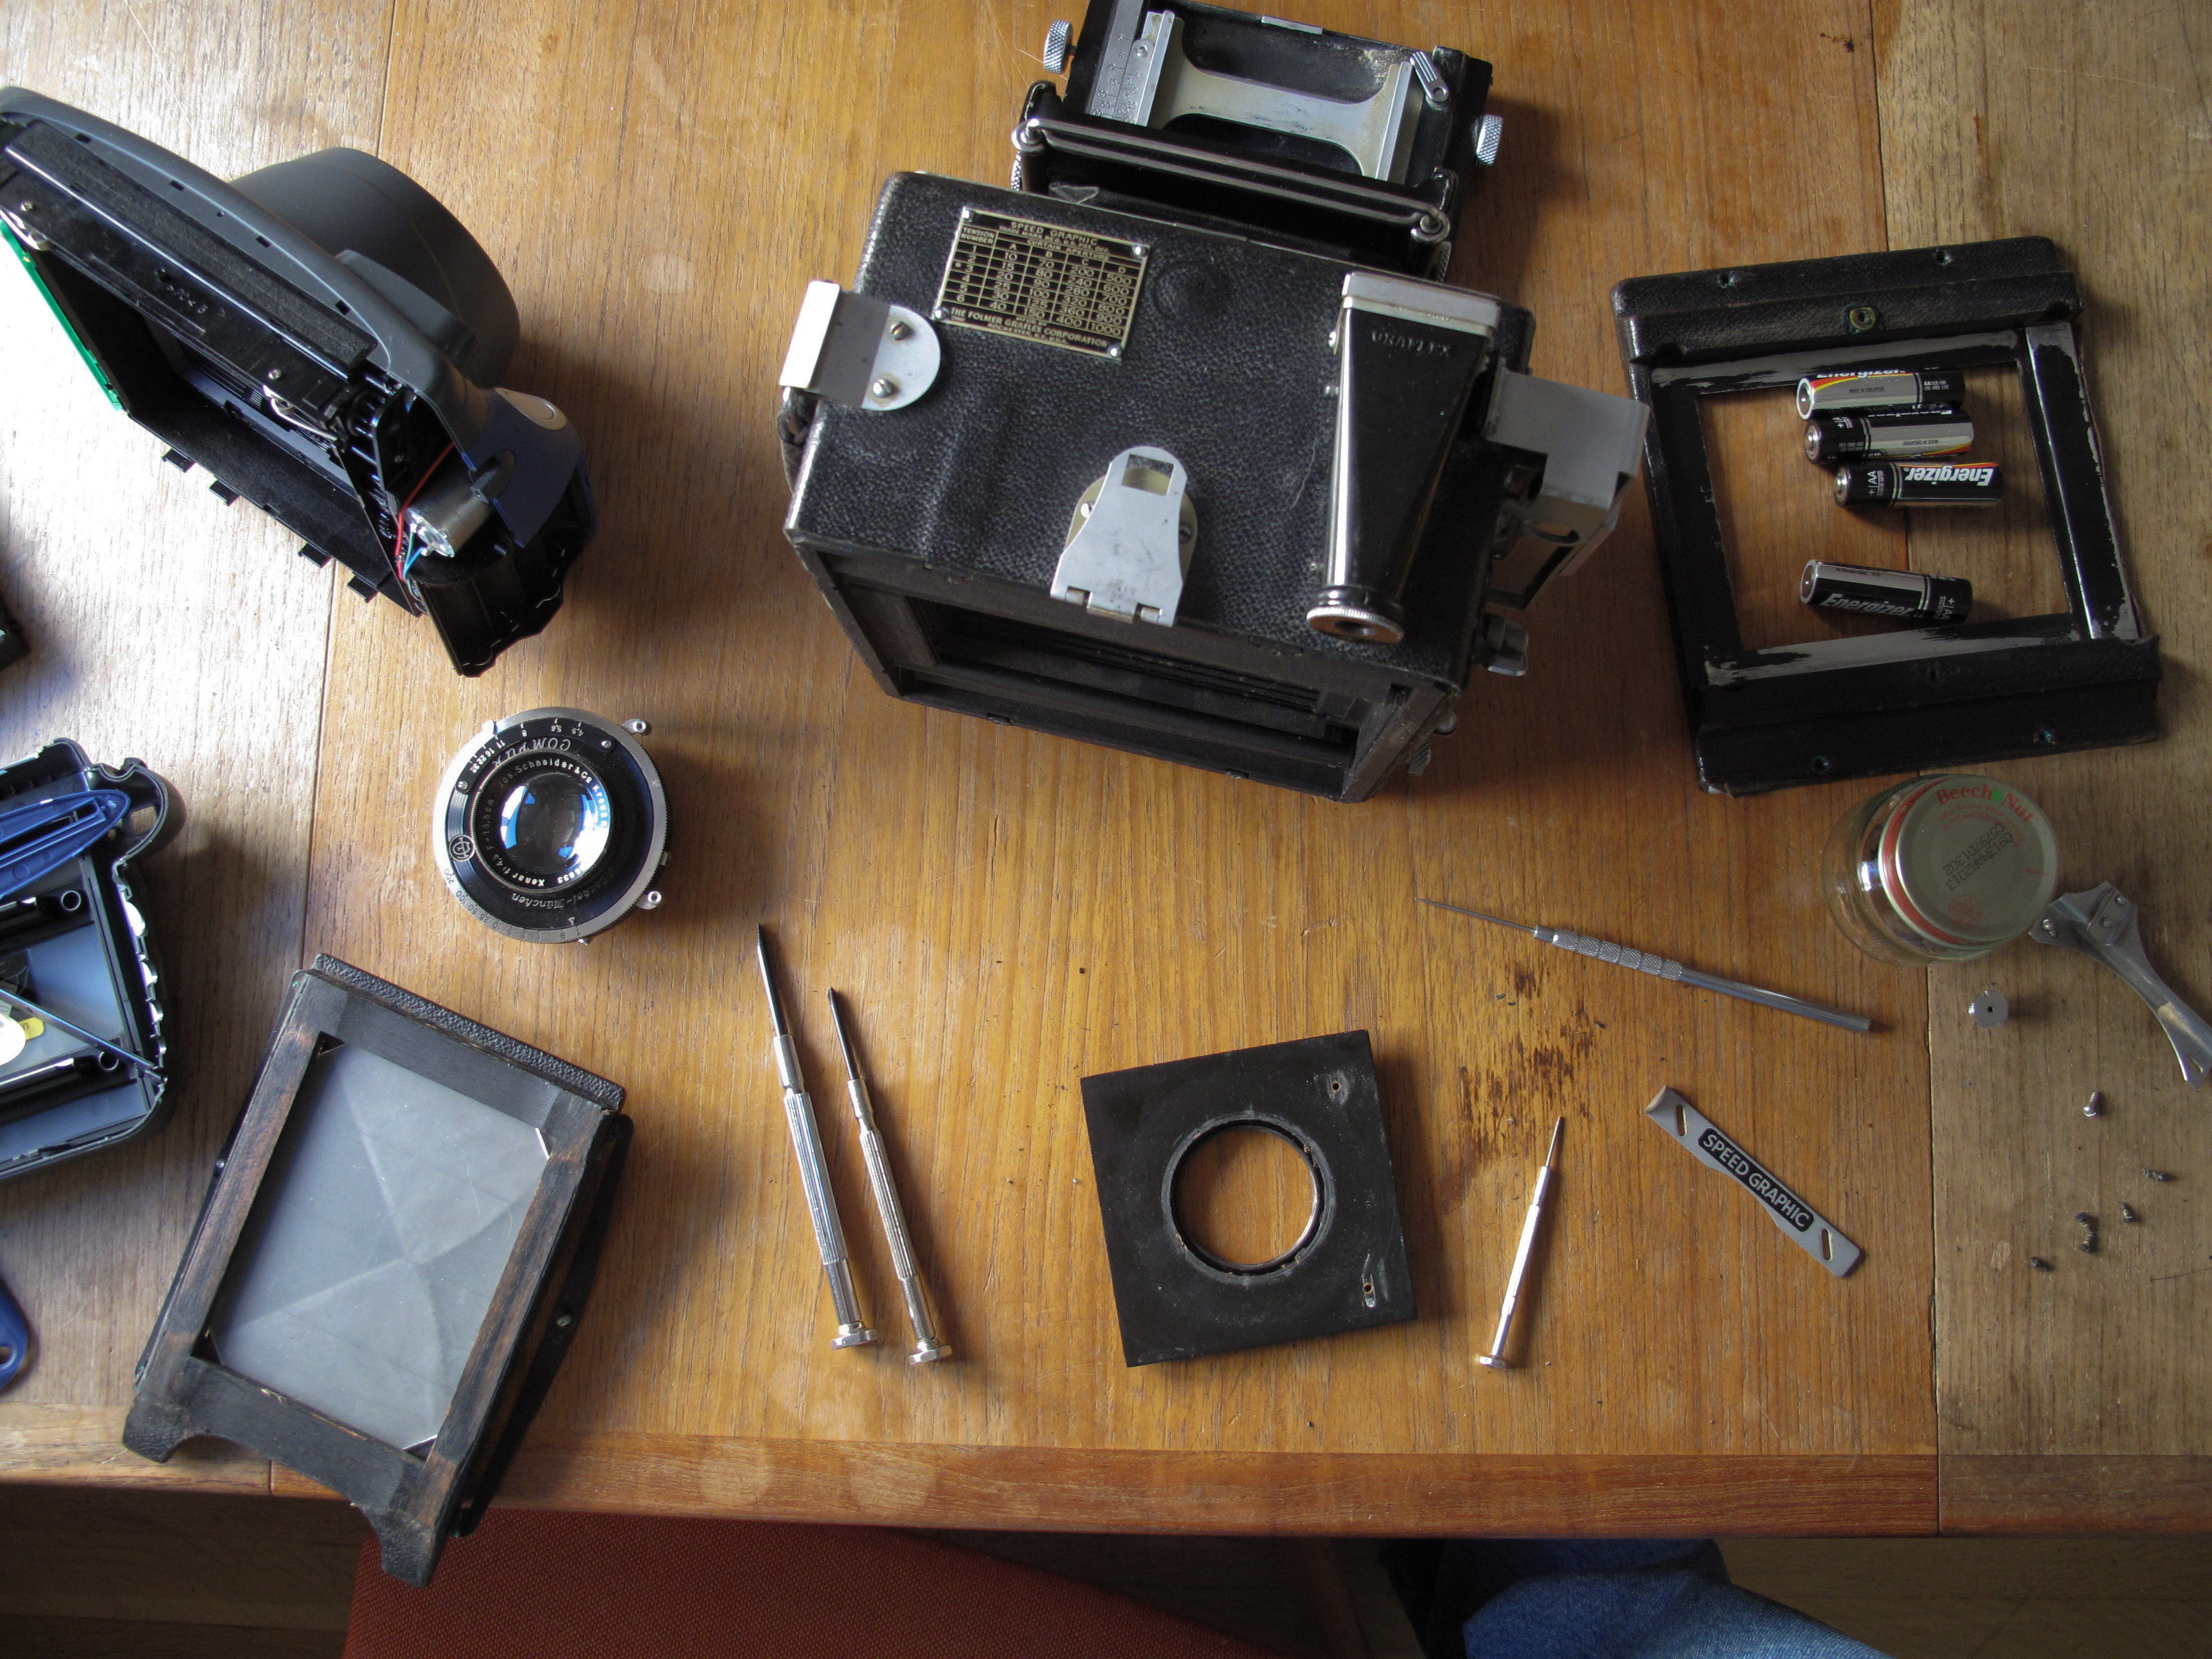
firearm